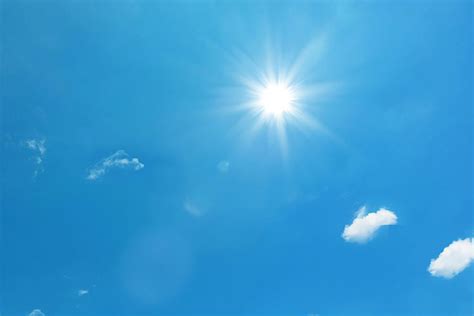
Weather: sun or clear